Archaeoceti

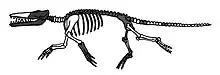
"Ambulocetus", an ambulocetid (drawing showing preserved fossil remains).

The next diverging family of whales, the Ambulocetidae, were large, already fully aquatic, and crocodile-like with large feet and a strong tail. Sediments indicate that they lived in coastal areas and their compact bones suggest that they were ambush rather than fast-pursuit predators. Also known exclusively from Pakistan and India, the ambulocetids include the oldest known whale, "Himalayacetus", which is believed to be , some 4 million years older than the rest of its family.